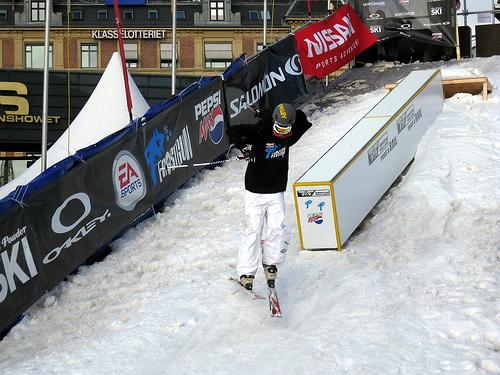
Weather: snow or frosty